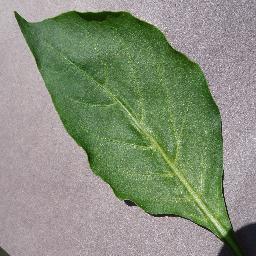
Label: Pepper,_bell___healthy